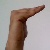
The image shows a hand gesture representing a space in Indian Sign Language.